List of Poco band members

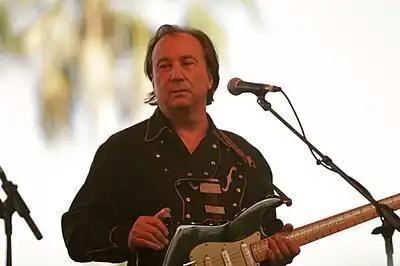
In 1988 the original lineup of Poco reunited, marking the first return of lead guitarist Jim Messina since 1970.

In late 1988, the original Poco lineup of Richie Furay, Jim Messina, Rusty Young, Randy Meisner and George Grantham reformed and recorded "Legacy". After the album's 1989 release, the band returned to touring from January 1990, joined by keyboardist David Vanacore; for later shows starting in June, Furay backed out to return to his career as a church minister, with former bassist Jack Sundrud taking his place on rhythm guitar and the remaining members sharing vocal duties.